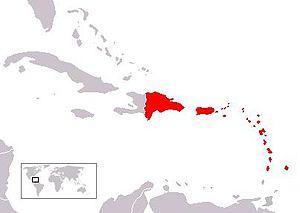
Le Grand Ouragan de 1780 est le plus meurtrier des ouragans qui se sont produits dans l'Atlantique Nord. Plus de 22 000 personnes sont mortes lors du passage de l'ouragan sur les Petites Antilles, Porto Rico, Saint-Domingue, et les Bermudes entre le 10 et le 16 octobre 1780. Ceci dépasse en nombre le second dans la liste, soit Mitch en 1998 avec 19 000 morts. Le bilan du Grand Ouragan dépasse même le nombre total de morts rapportés durant certaines décennies depuis son passage.